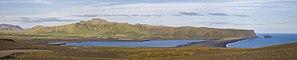
Les Reynisdrangar sont des stacks d'Islande situés dans l'océan Atlantique, dans le prolongement des falaises de la Reynisfjall, à proximité du village de Vík í Mýrdal.